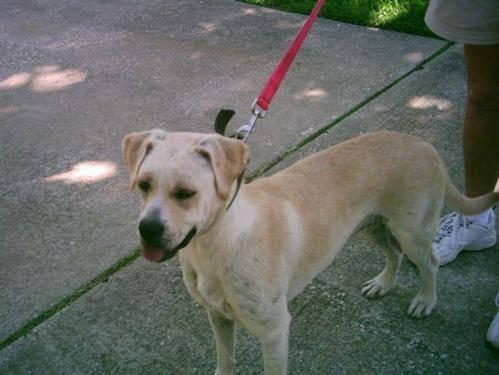
dog